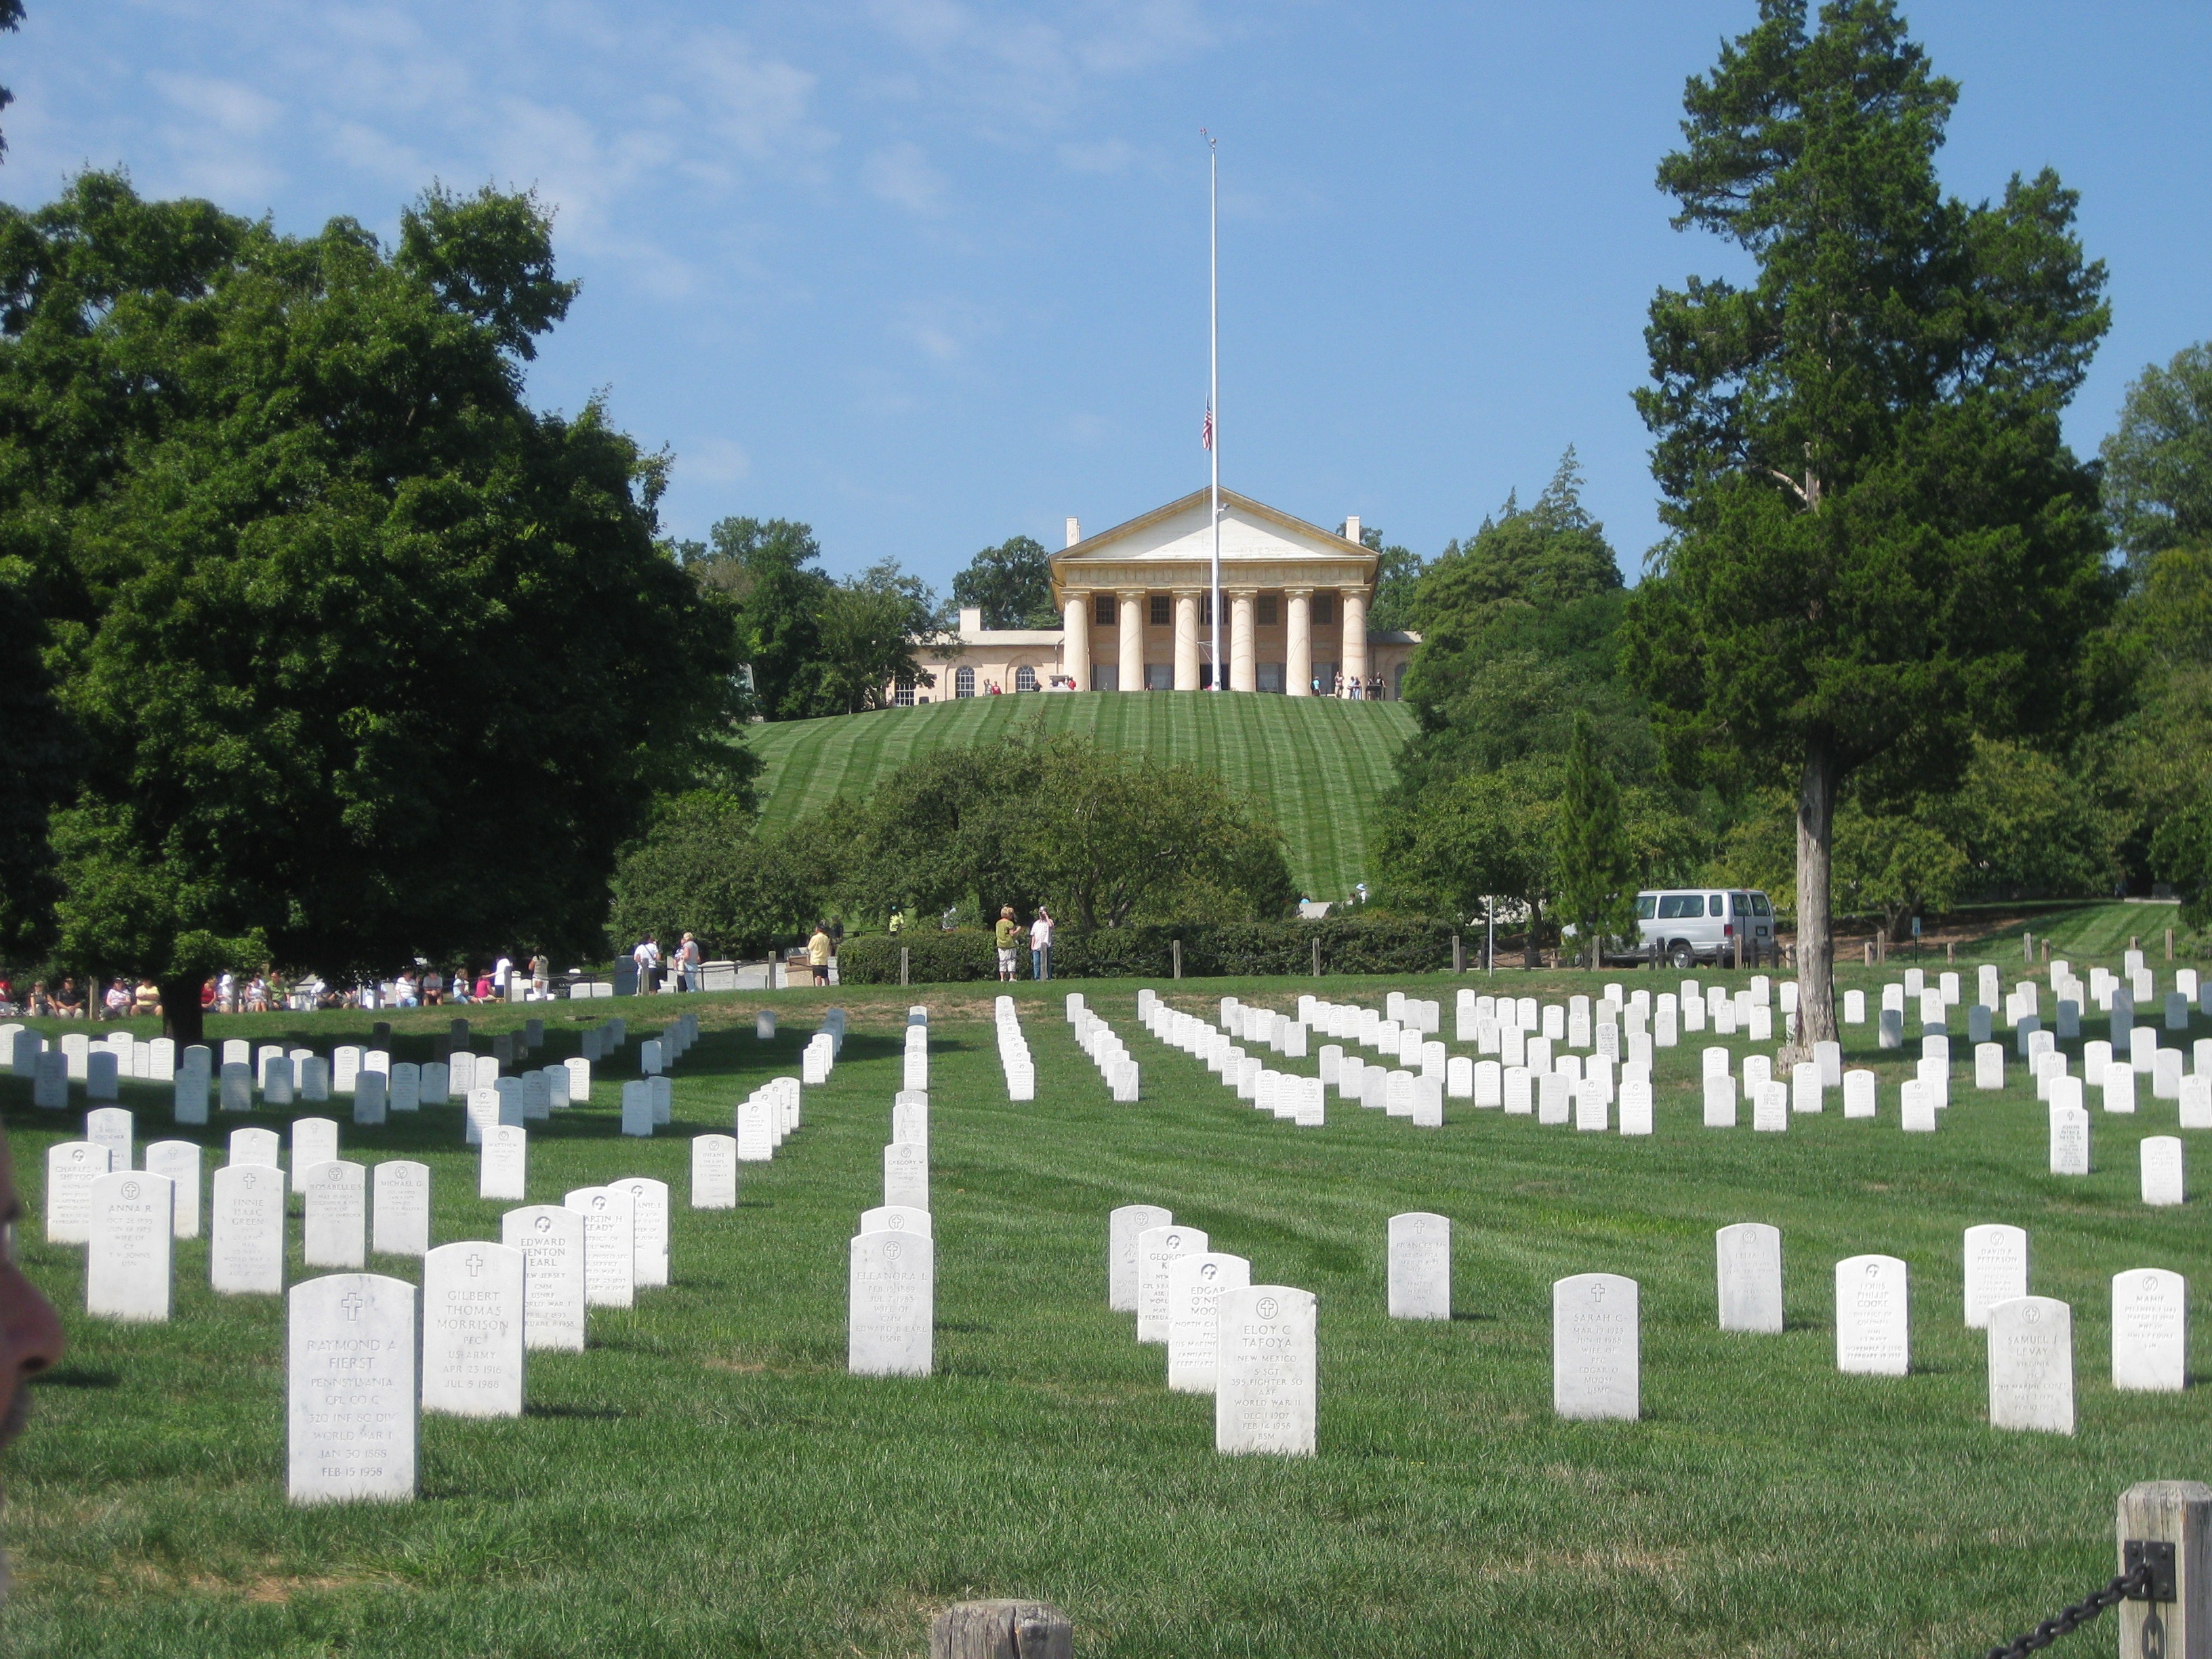
cemetery, christian, tombstone, dc, grave, memorial, graveyard, gravestone, headstone, burial, old cemetery, geographical feature, american military cemetery